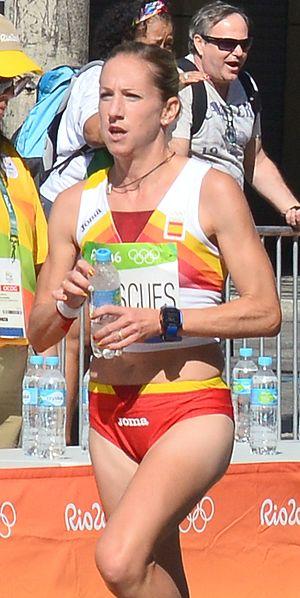
Passage du marathon des jeux olympiques de Rio 2016 dans le centre de Rio